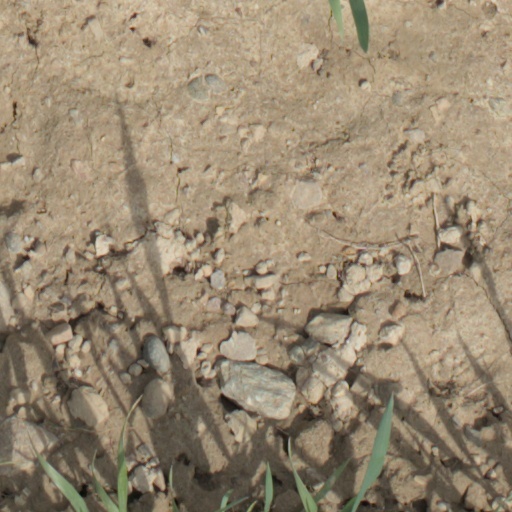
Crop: wheat